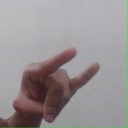
अक्षर: च